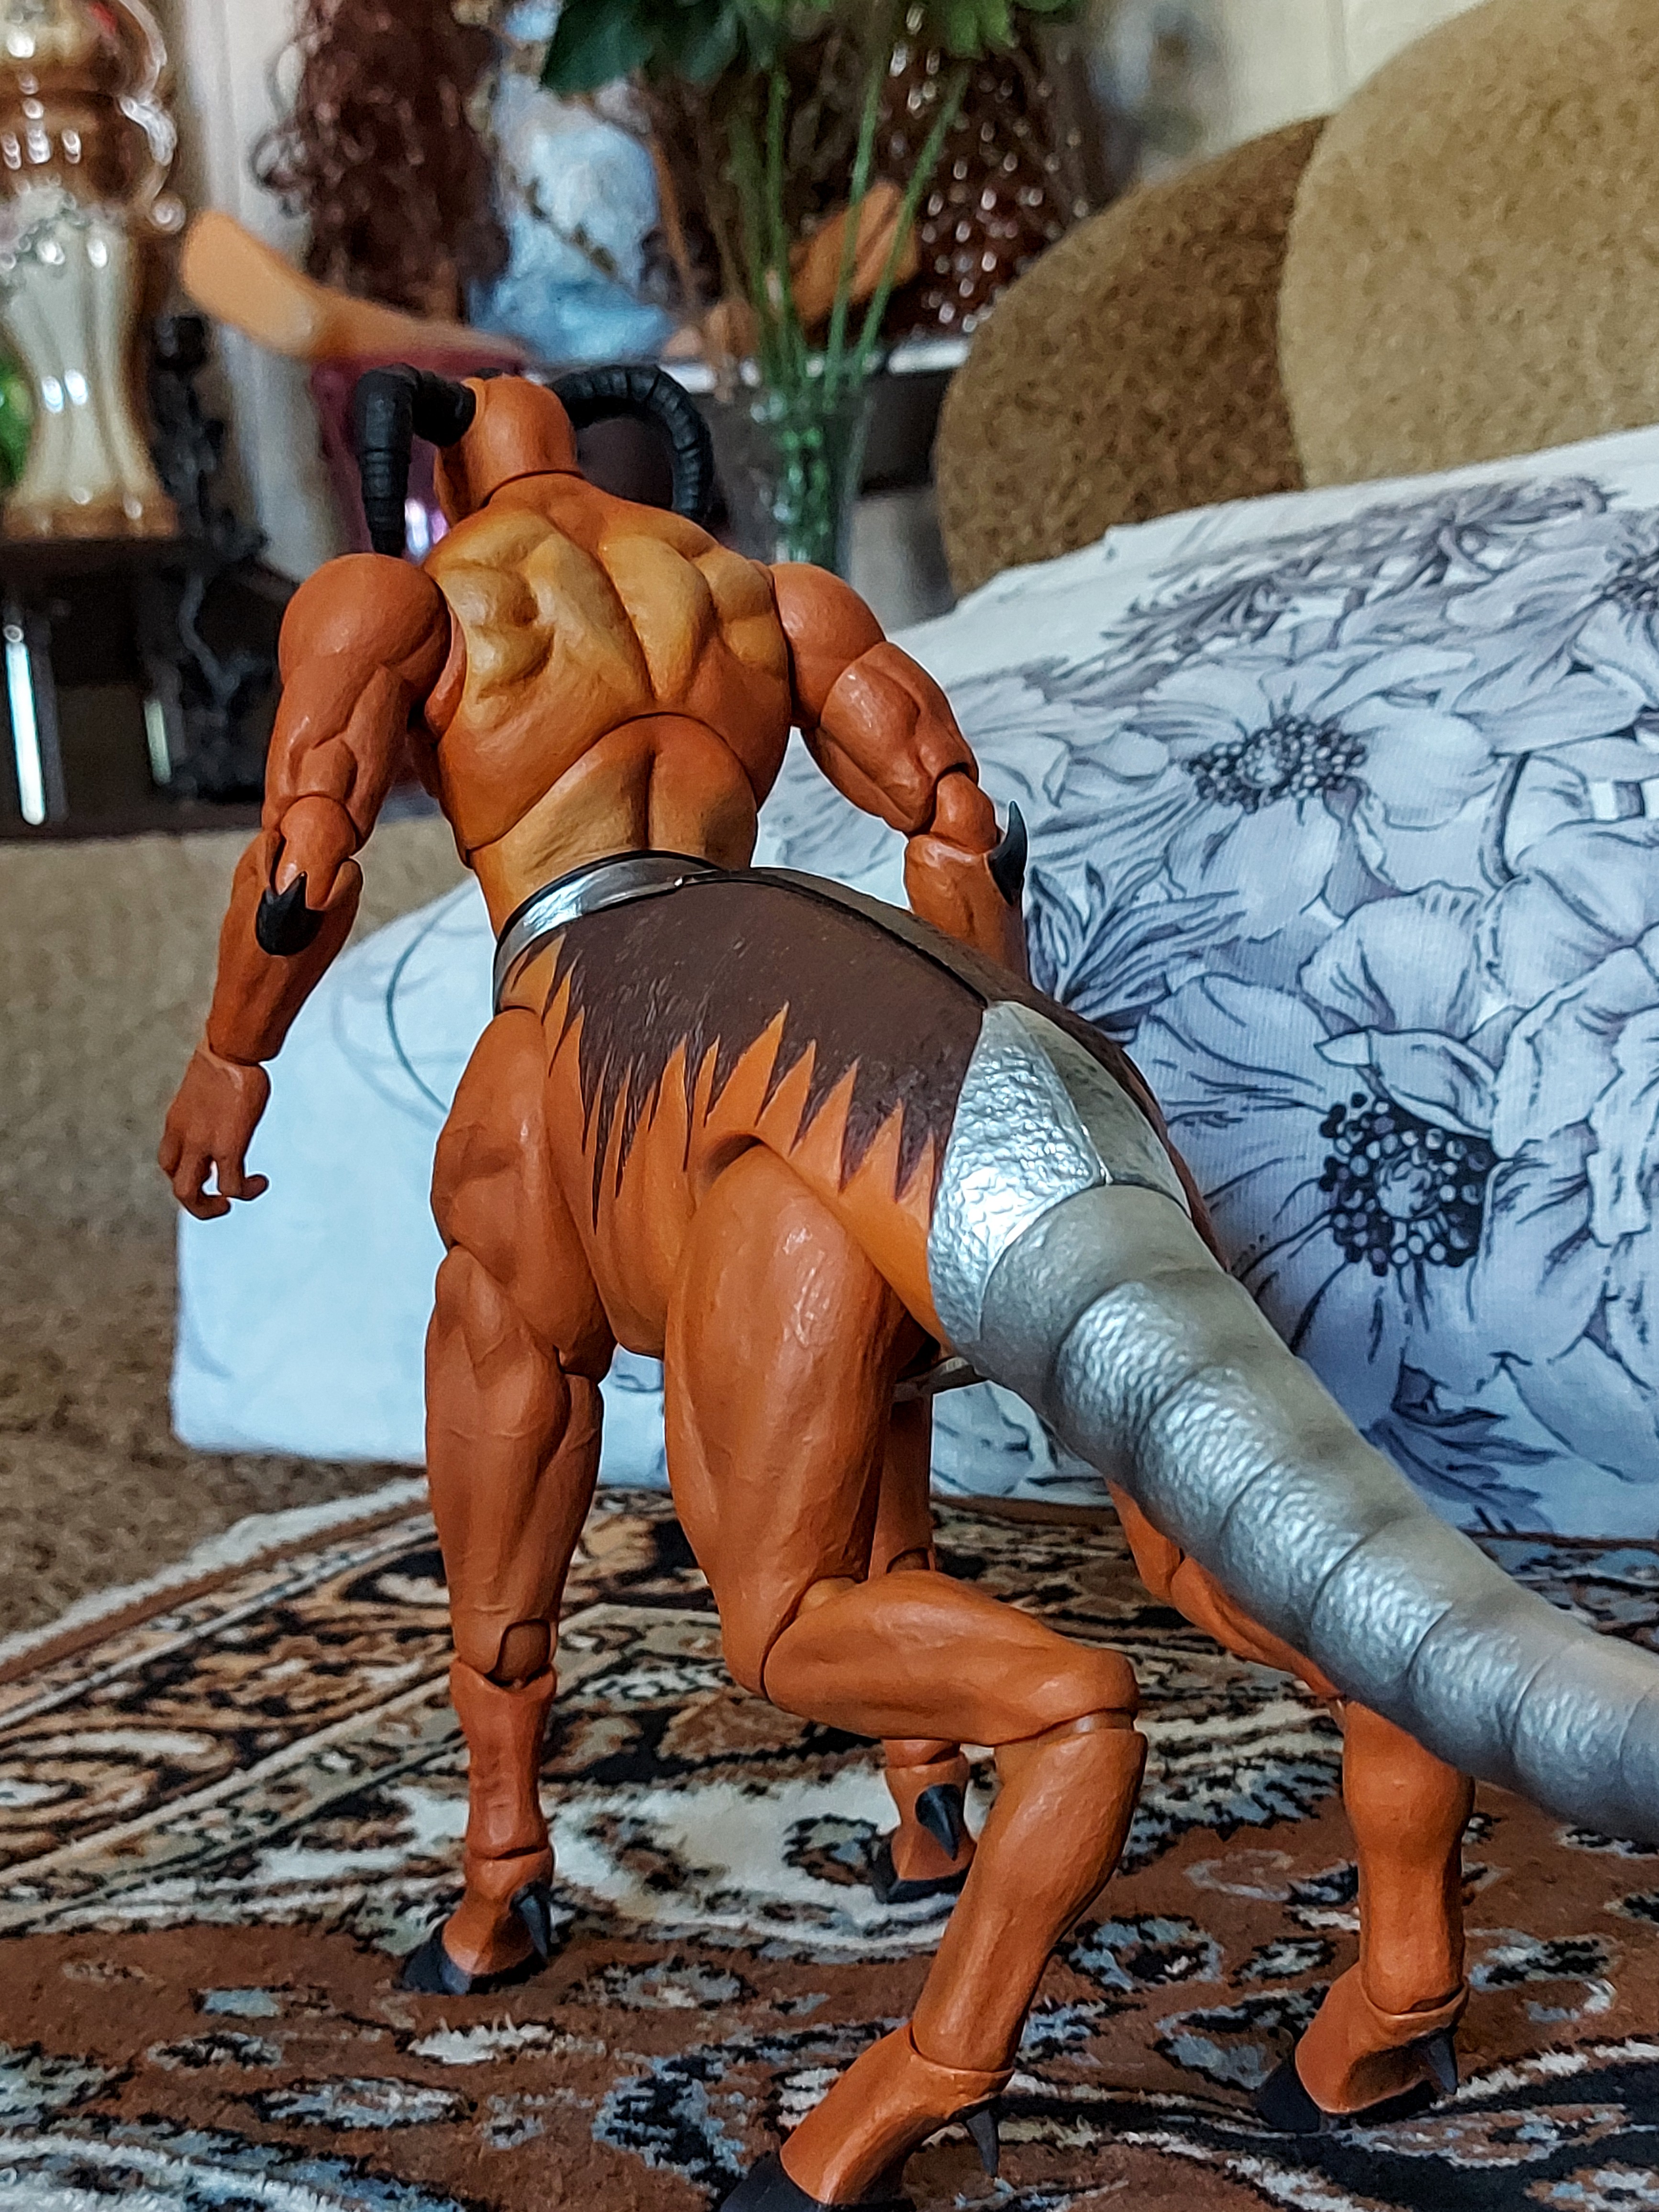
Shokan, storm, collectibles, warrior, fighter, action, figure, leg, muscle, human body, thigh, hat, human leg, chest, Barechested, shorts, fun, barefoot, foot, event, underpants, sitting, flesh, undergarment, knee, abdomen, calf, visual arts, contact sport, grappling, leisure, competition event